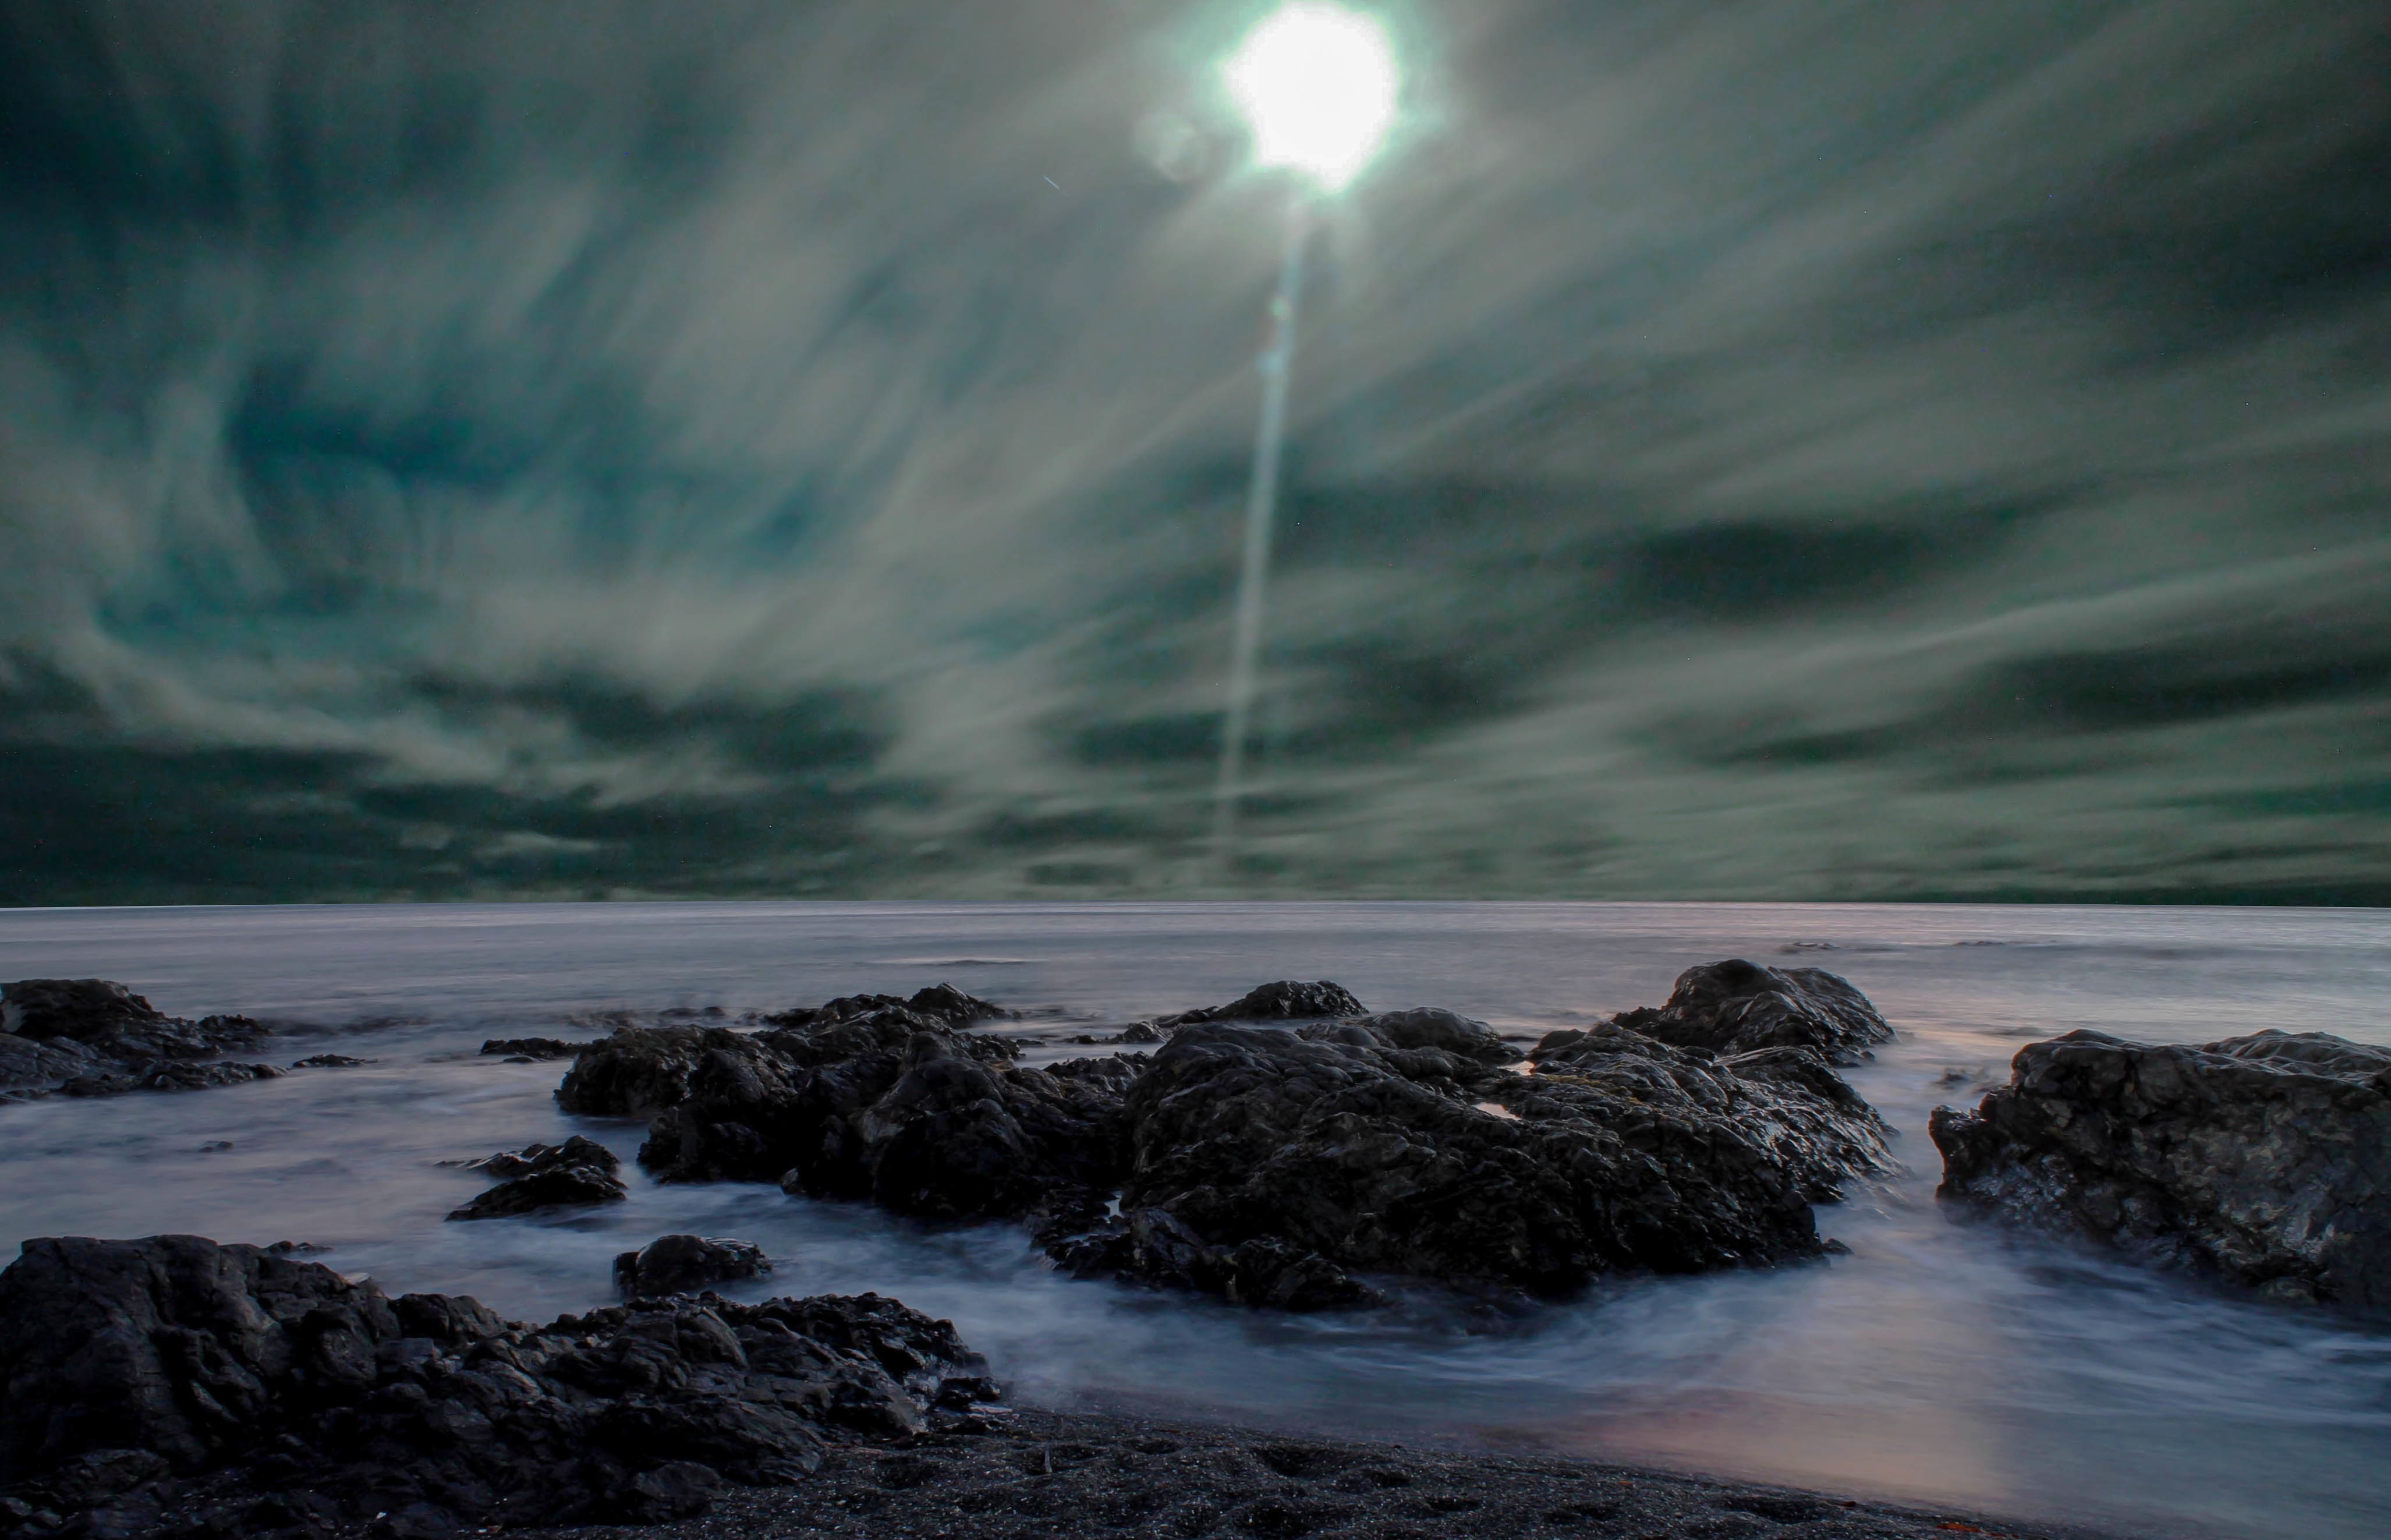
beach, sea, coast, water, nature, rock, ocean, horizon, light, cloud, sky, sun, sunrise, sunset, sunlight, morning, shore, wave, wind, dawn, atmosphere, dusk, evening, weather, storm, moonlight, body of water, meteorological phenomenon, atmospheric phenomenon, wind wave